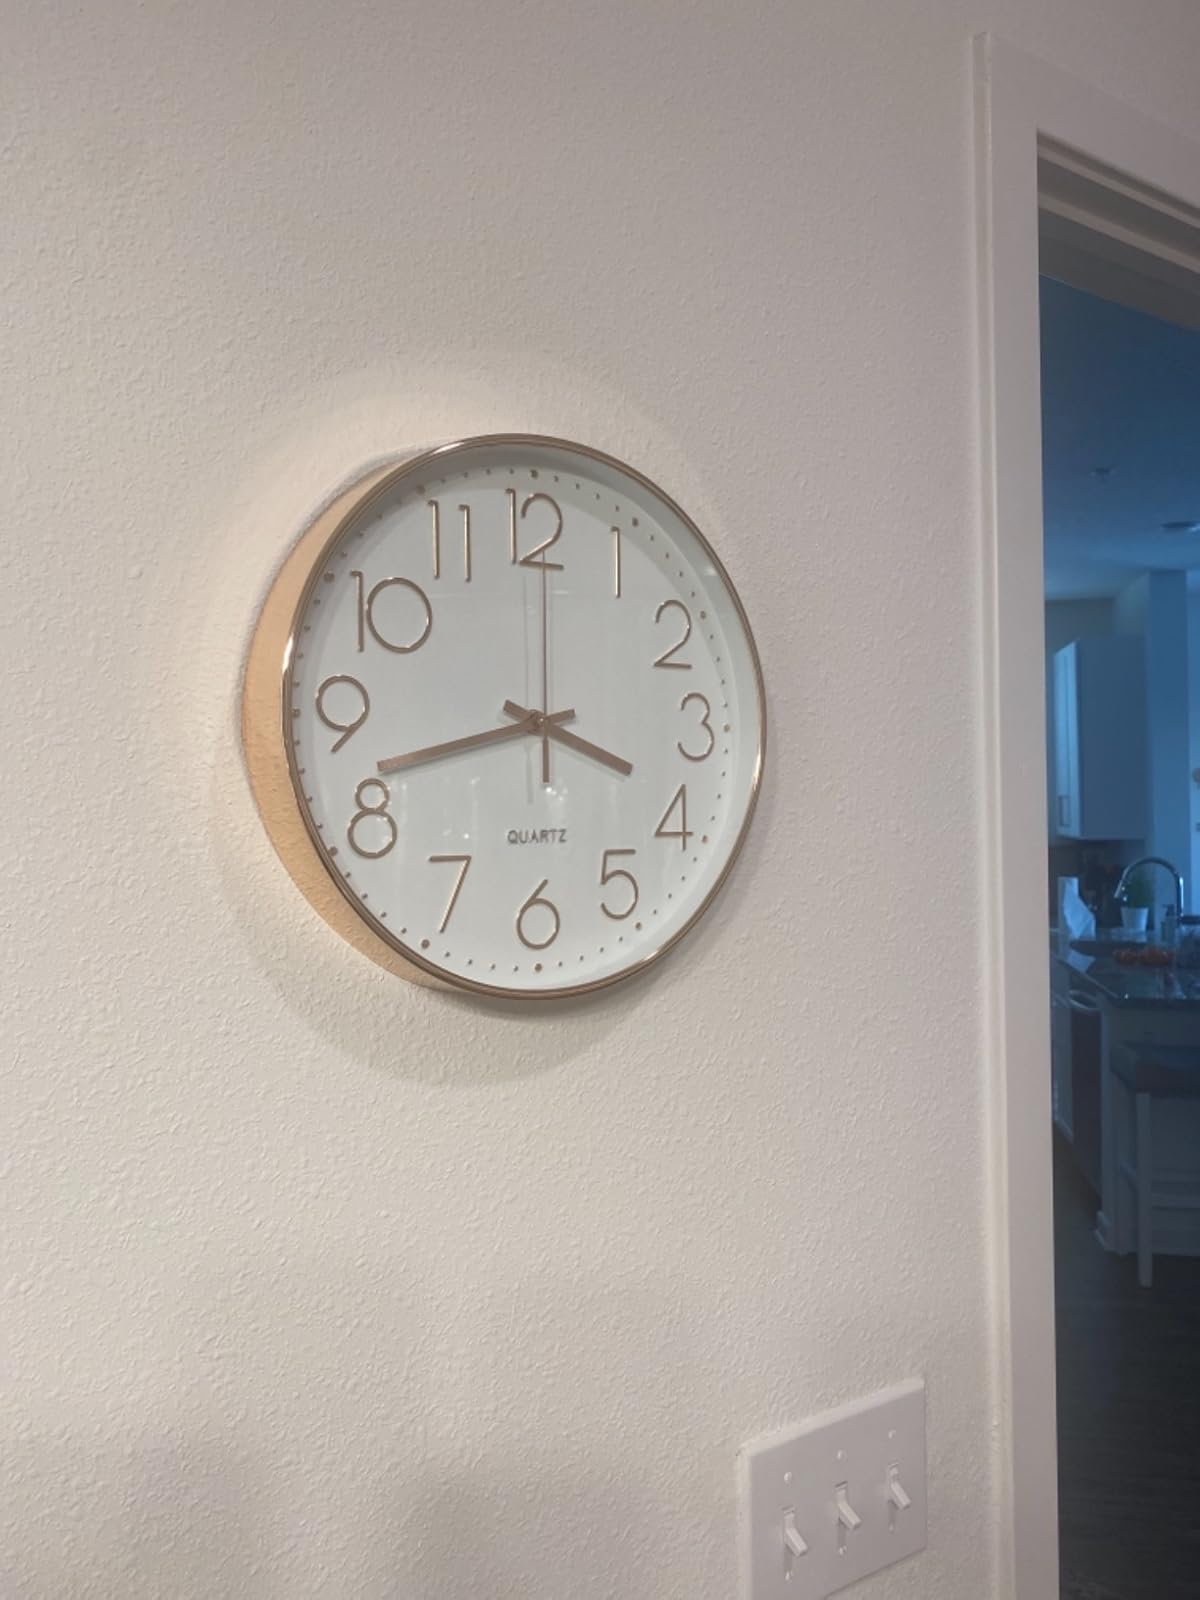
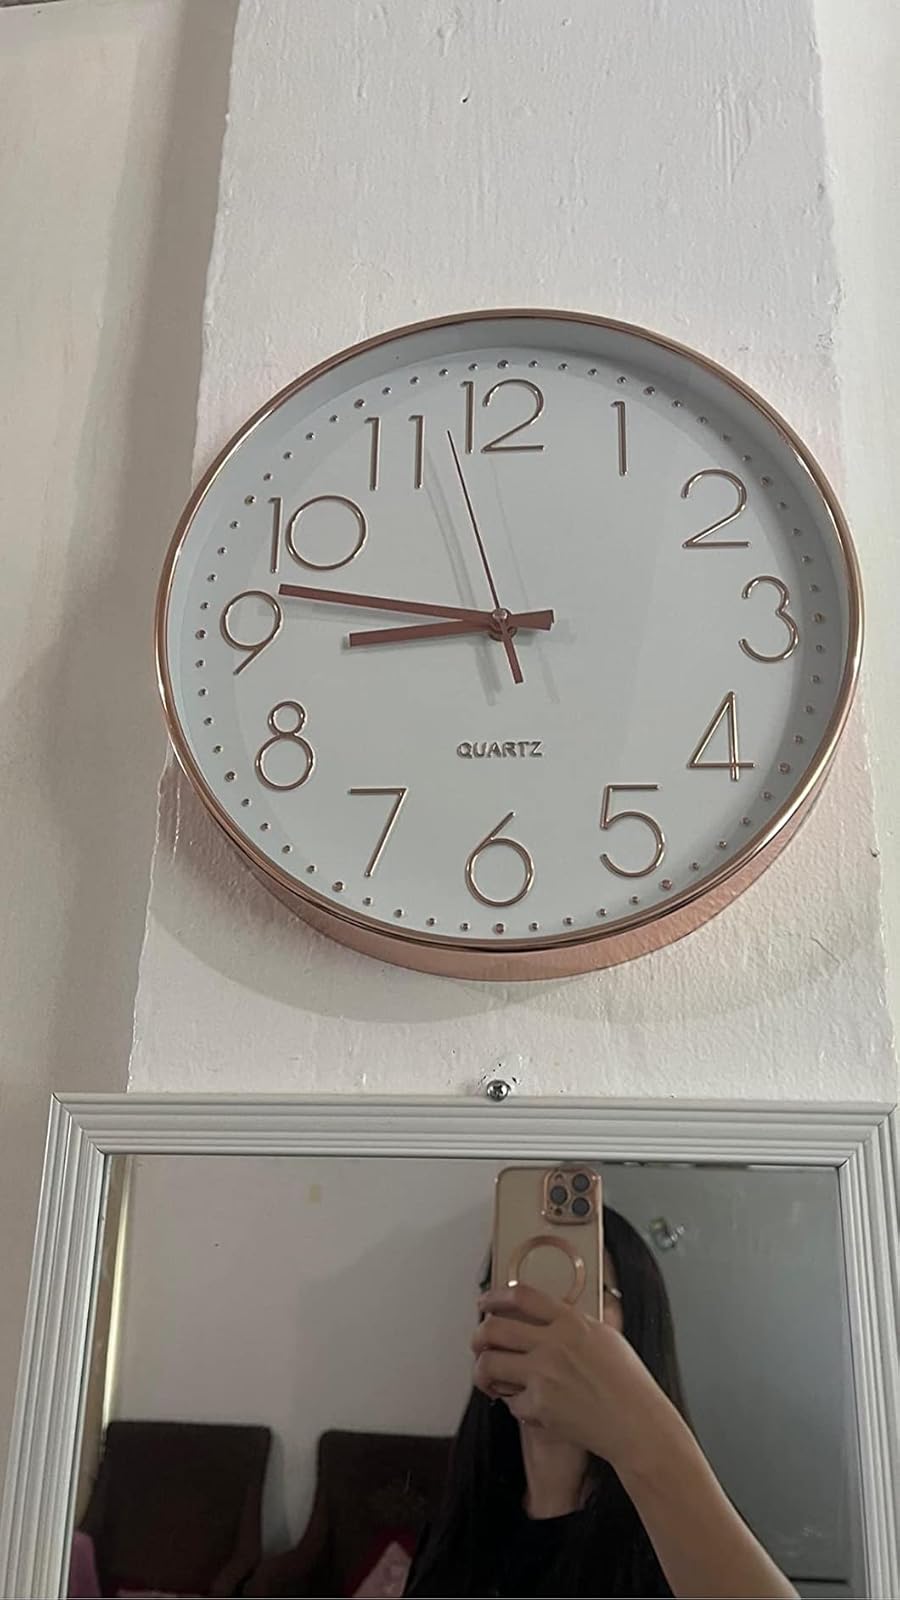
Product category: clock
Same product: yes